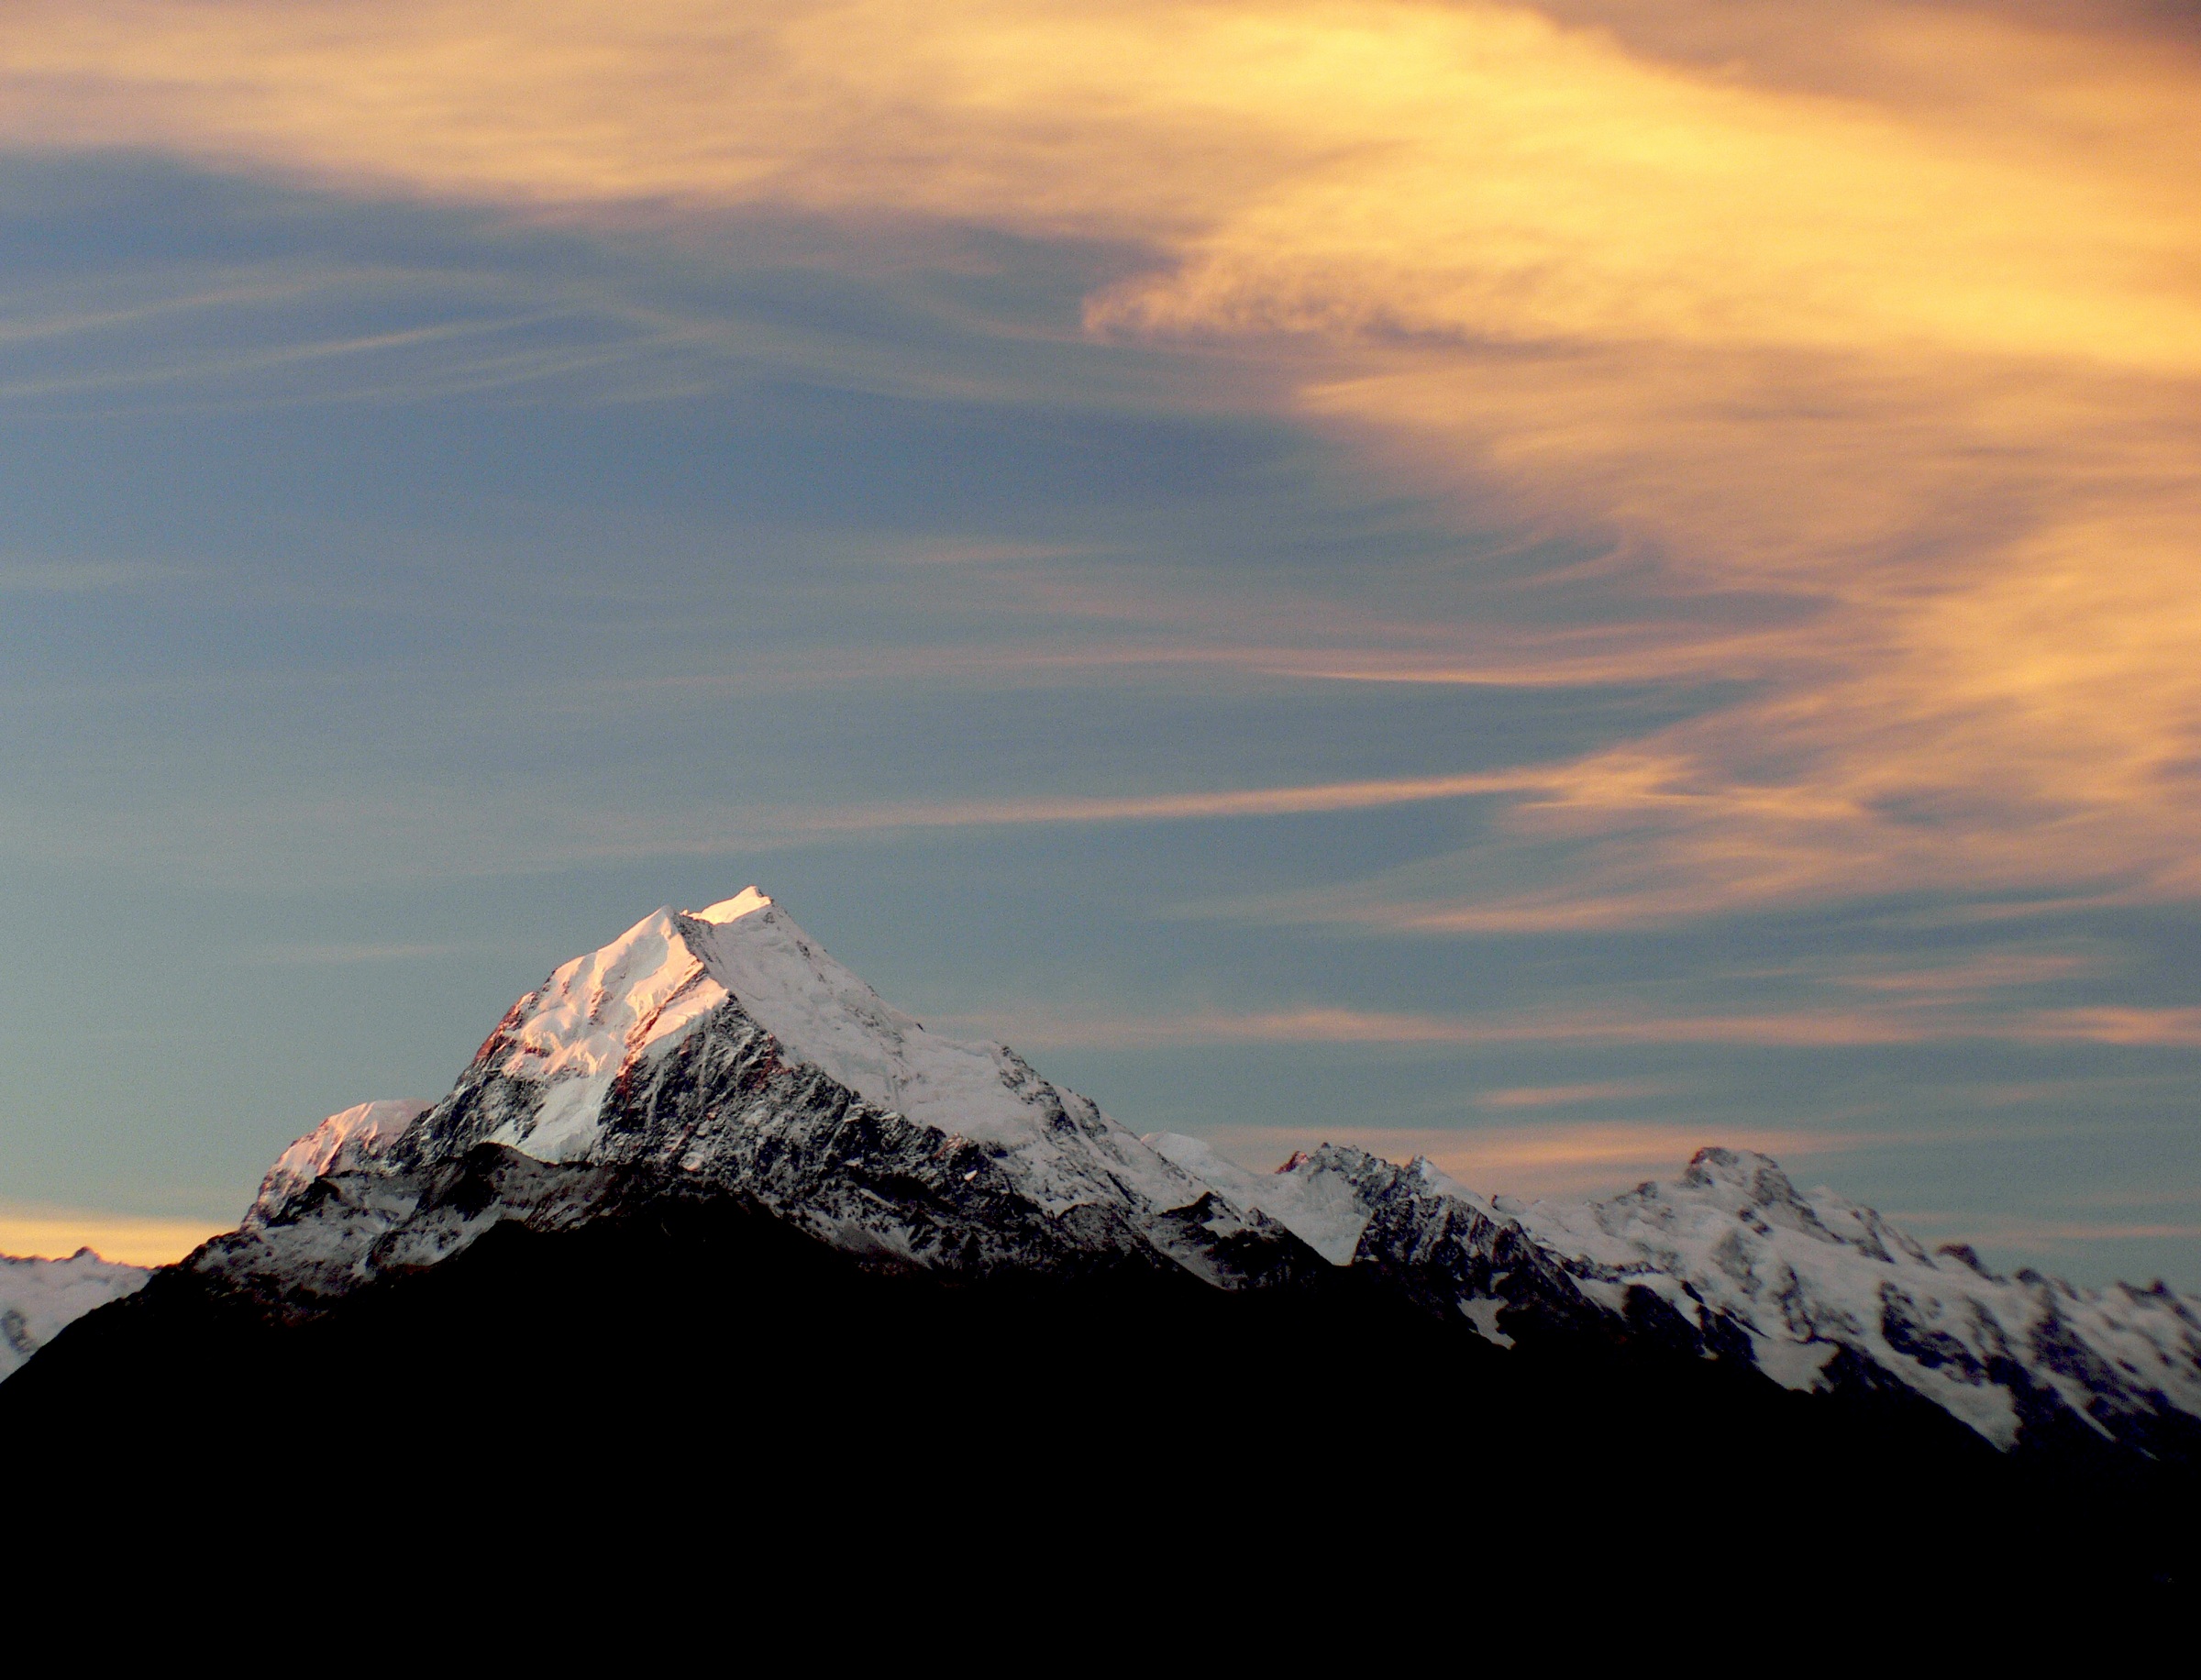
horizon, mountain, snow, cloud, sky, sunrise, sunset, sunlight, morning, hill, dawn, mountain range, dusk, ridge, summit, plateau, landform, meteorological phenomenon, geographical feature, atmospheric phenomenon, mountainous landforms